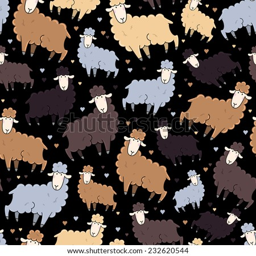
seamless vector pattern with cute lamb and hearts on dark backdrop .